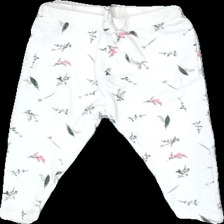
View: front
Type: Trousers
Category: Children
Brand: Not in the list
Brand text on label: Minoti
Colors: White, Green, Pink, Multicolor
Material: 100% Cotton
Pattern: Floral print
Cut: Regular
Size: 86
Season: All
Stains: Minor
Price range: 50-100
Recommended usage: Reuse